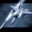
Label: airplane